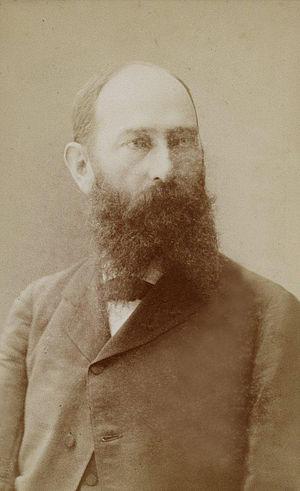
Pierre Foncin
Pierre François Charles Foncin, né le 2 mai 1841 à Limoges et mort le 16 décembre 1916 à Paris, est un professeur, un historien et un géographe français.